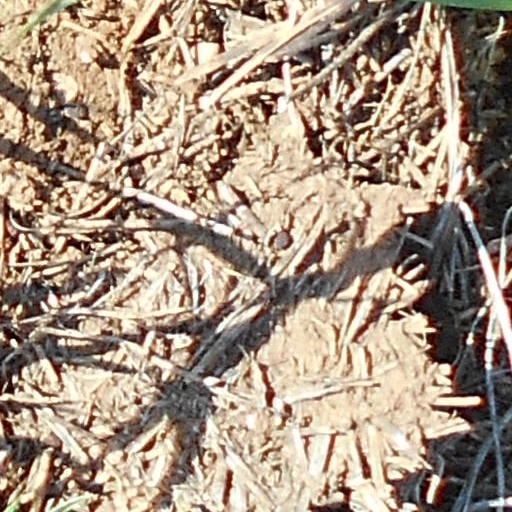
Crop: wheat